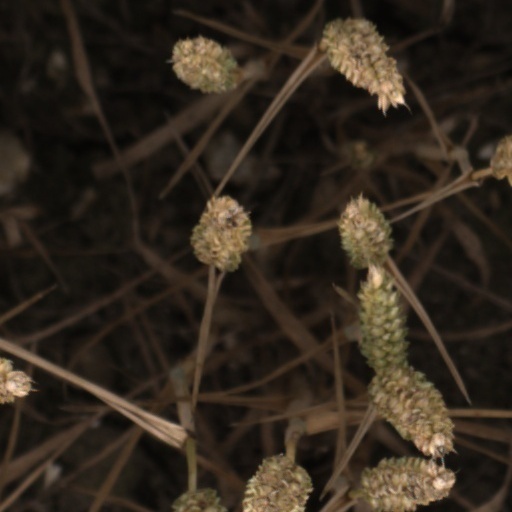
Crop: wheat